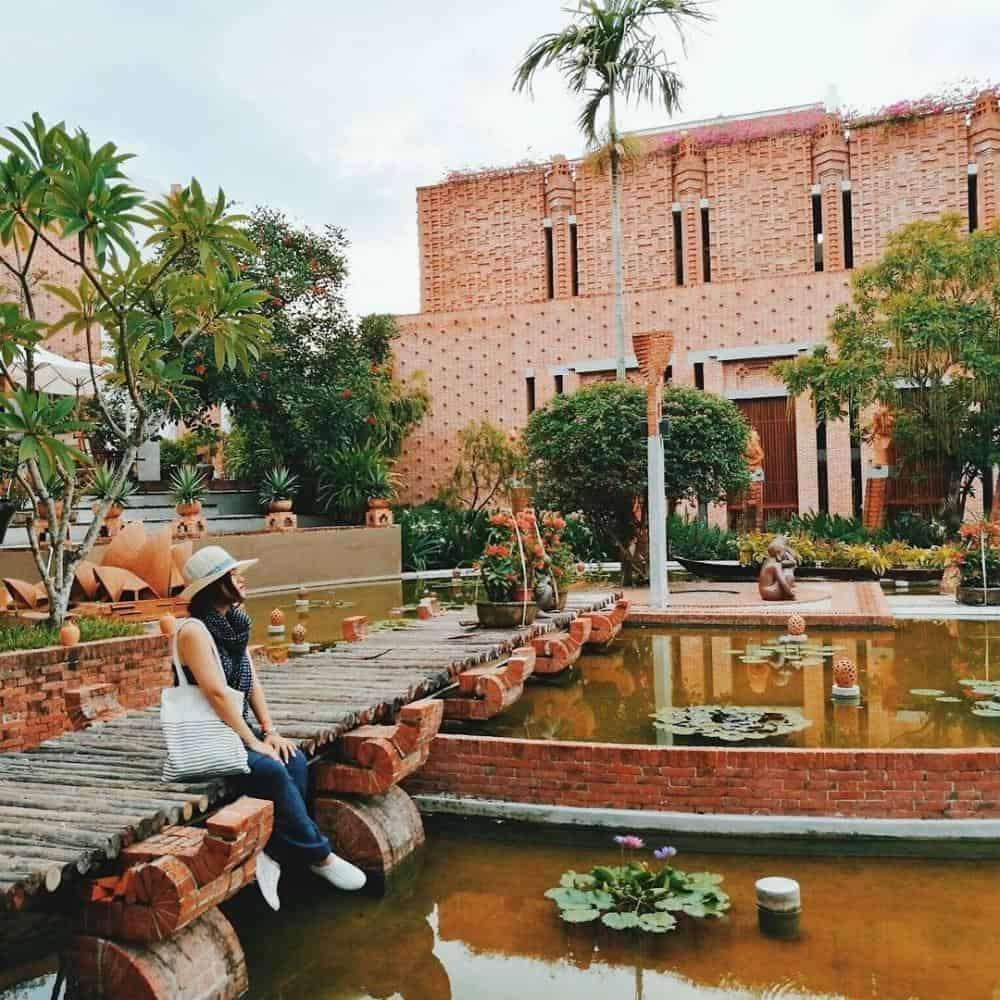
bạn nữ đang ngồi trên lối đi thì mang một cái túi xách màu trắng sọc đen trên vai